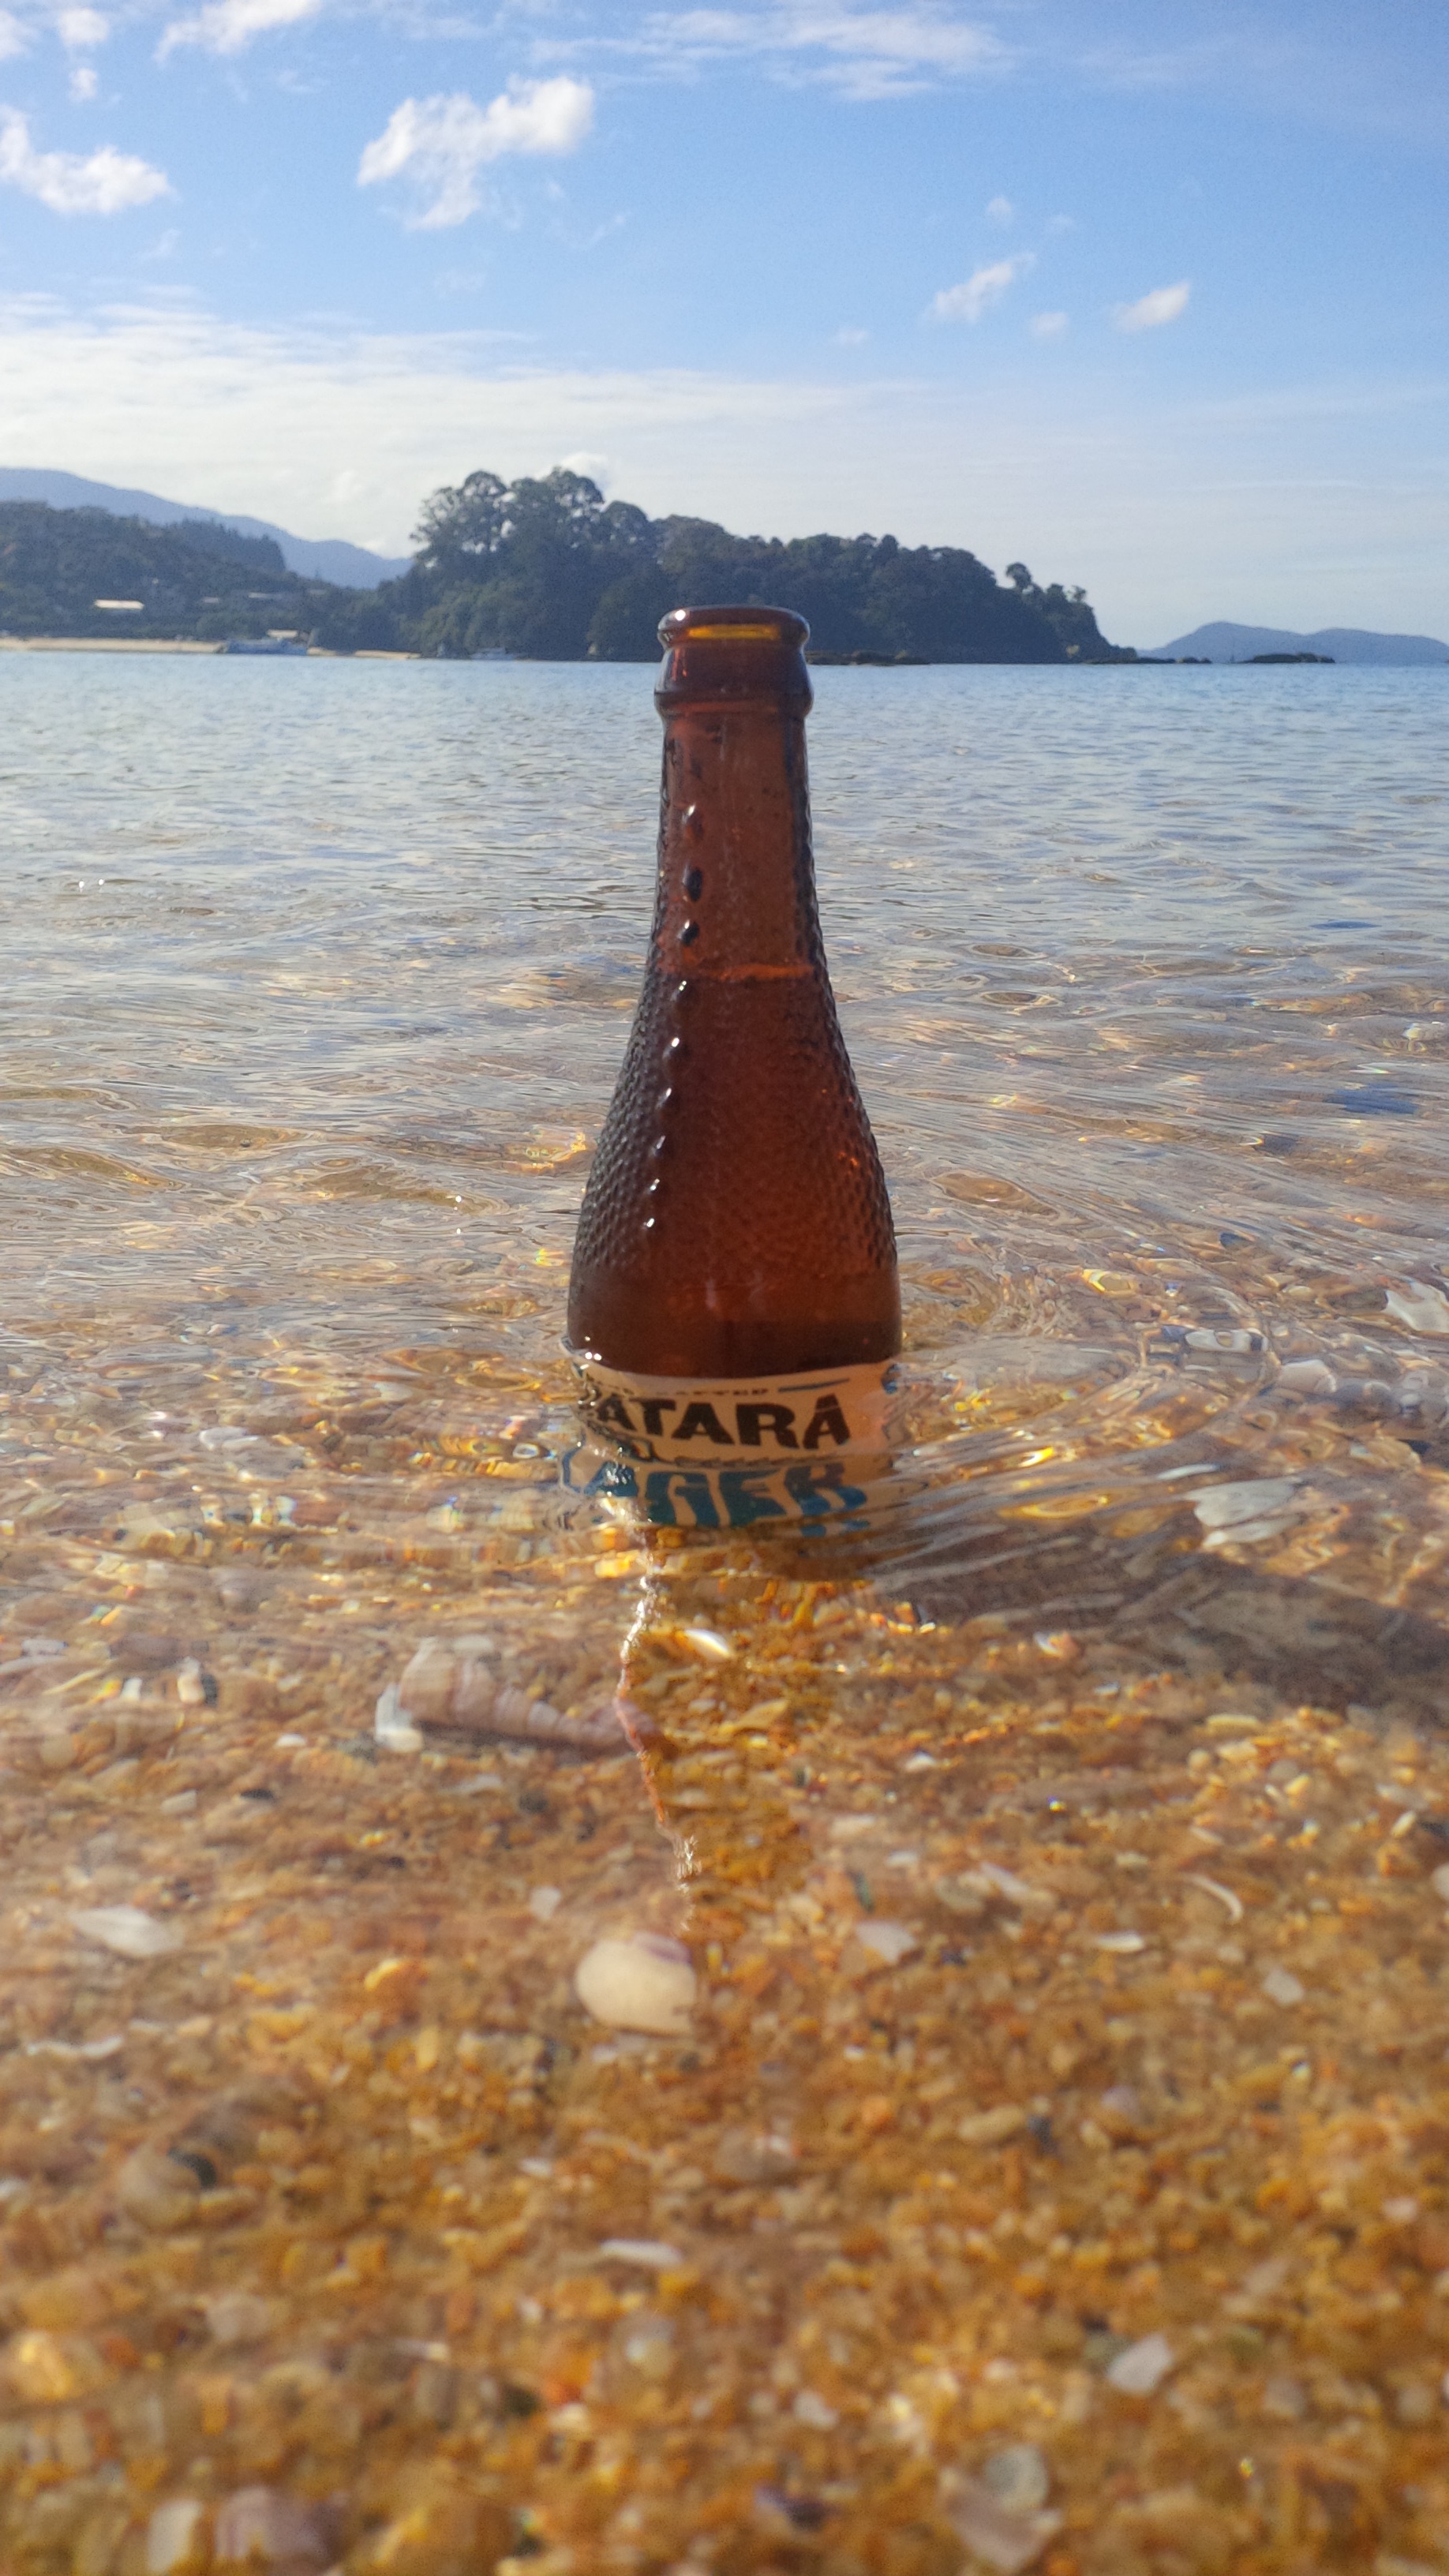
beach, sea, coast, water, sand, rock, ocean, wood, morning, shore, reflection, tower